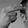
ASL letter: H